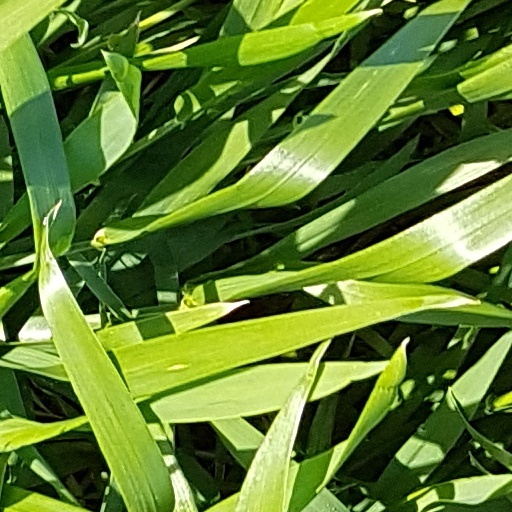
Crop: wheat